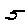
Label: 5